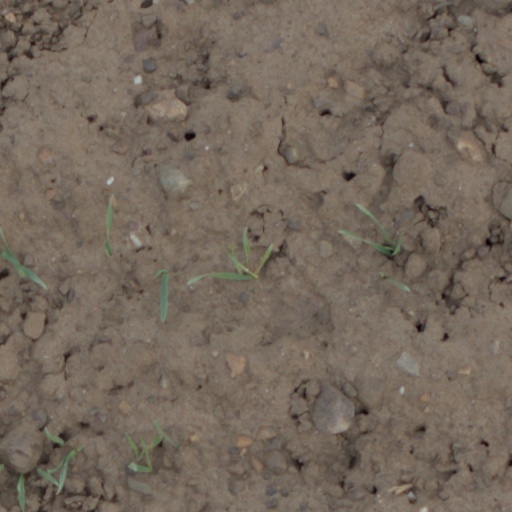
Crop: wheat